Lluís Mas

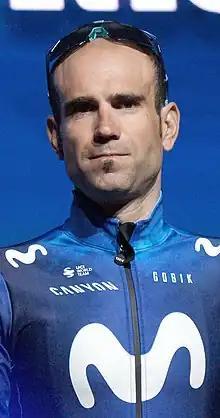
Mas in 2023

Lluís Guillermo Mas Bonet (born 15 January 1989) is a Spanish former racing cyclist, who competed as a professional from 2009 to 2023.